Abraham de Vries (painter)

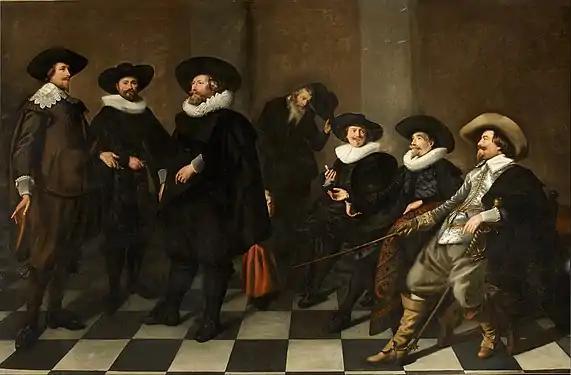
The regents of the city orphanage in Amsterdam

De Vries traveled to Southern France (and possibly Italy) in the 1620s. During his period of residence in Aix-en-Provence around 1623-1624 he was the teacher of the Flemish artist Jan Cossiers who had travelled from his native Antwerp to the south of France. De Vries also spent time in Toulouse, Montpellier (1625), Bordeaux (1626) and Paris (1627–1628). During his stay in France he became acquainted with the prominent French scientist and humanist Nicolas-Claude Fabri de Peiresc who was a close friend of Rubens. De Vries met Rubens in person in 1629 during a stay in Paris.